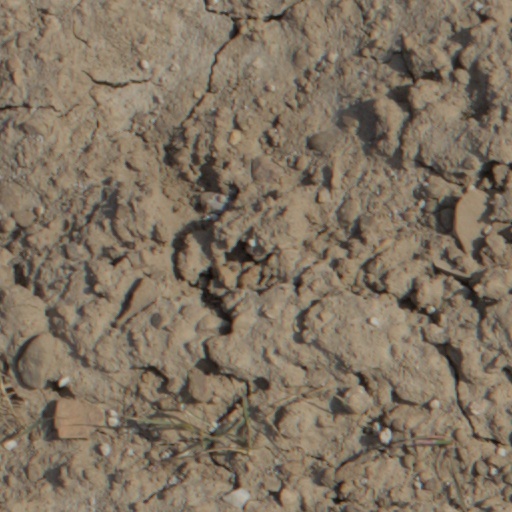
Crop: wheat